Scandinavian coastal conifer forests

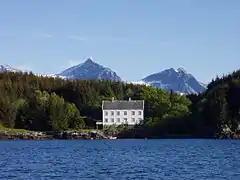
The human footprint, although weaker than further south, has transformed much of the ecoregion. "Lovøygården" Old trading centre and Inn surrounded by introduced Sitka spruce, Dønna.

The southern limit of the Norway spruce habitat in Norway is formed by a barrier of mountains and fjords, as well as winters being too mild for Norway spruce near the outer seaboard along the southwestern coast. Along the southwestern coast and fjords (Vestlandet or Western Norway) is a temperate mixed forest with pine, some yew and deciduous trees (betula pendula, wych elm, linden, oak, aspen, hazel, juniper) in the lowlands and more typical boreal forest at higher altitudes. Several species reach their northernmost extent in this ecoregion (naturally occurring): oak at Edøya and Ørland, yew at Molde, holly at Smøla, ash at Frosta, linden at Brønnøy, elm at Beiarn, hazel at Steigen, and pine has its northernmost forests in the world at Stabbursdalen National Park.